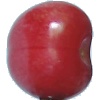
Label: Cherry 2